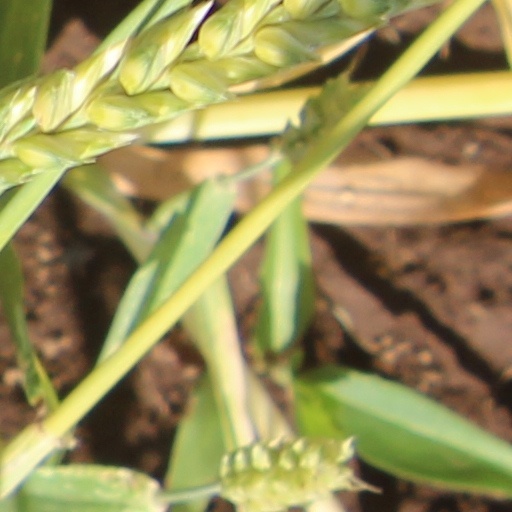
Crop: wheat